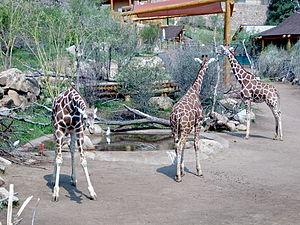
Le zoo de Cheyenne Mountain est un parc zoologique américain qui se trouve sur la Cheyenne Mountain à Colorado Springs. Sa particularité est de se situer entièrement à flanc de montagne. D'une superficie de 57 ha, le zoo détient plus de 750 animaux représentant 150 espèces différentes. Il est fondé en 1926 par Spencer Penrose. Le zoo est membre de l'Association des zoos et des aquariums.